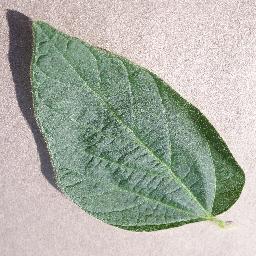
Label: Soybean___healthy